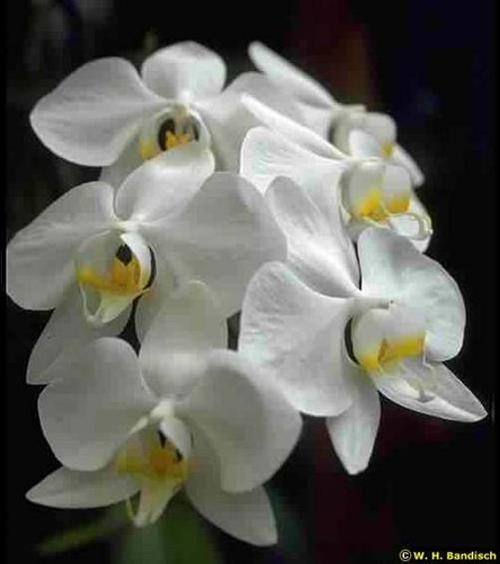
Label: moon orchid